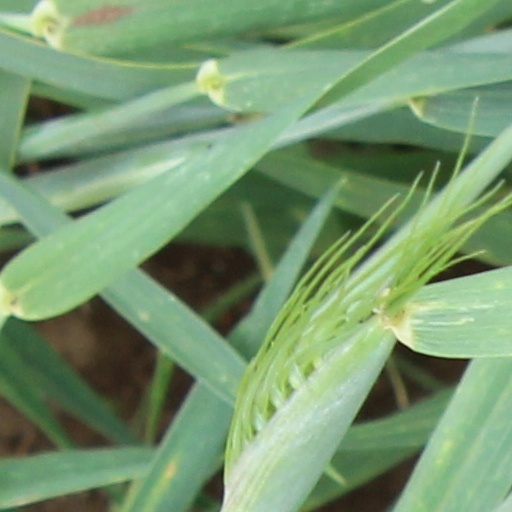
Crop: wheat